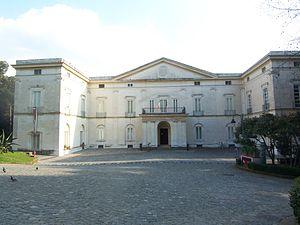
L’architecture néoclassique en Italie est, dans la péninsule comme dans tous les pays occidentaux, la phase de l'histoire de l'architecture qui, après l'époque du baroque et du rococo, s'est orientée vers l'âge classique de la Grèce et de la Rome antiques en reprenant les idéaux et les apparences formelles. Influencée par l'attrait pour la mythologie qui régnait à l'époque où le Grand Tour marquait la formation de générations entières de nouveaux artistes et de toute une classe sociale, de l'aristocratie à la haute bourgeoisie, elle s'est développée dans la seconde moitié du XVIIIᵉ siècle. Le phénomène s'est prolongé jusqu'au XIXᵉ siècle et il est bien difficile d'arrêter des dates précises : le néo-classicisme se fond en effet avec l'éclectisme, ou bien continue à s'affirmer parallèlement à celui-ci, finissant par laisser des témoignages dans l'architecture contemporaine.